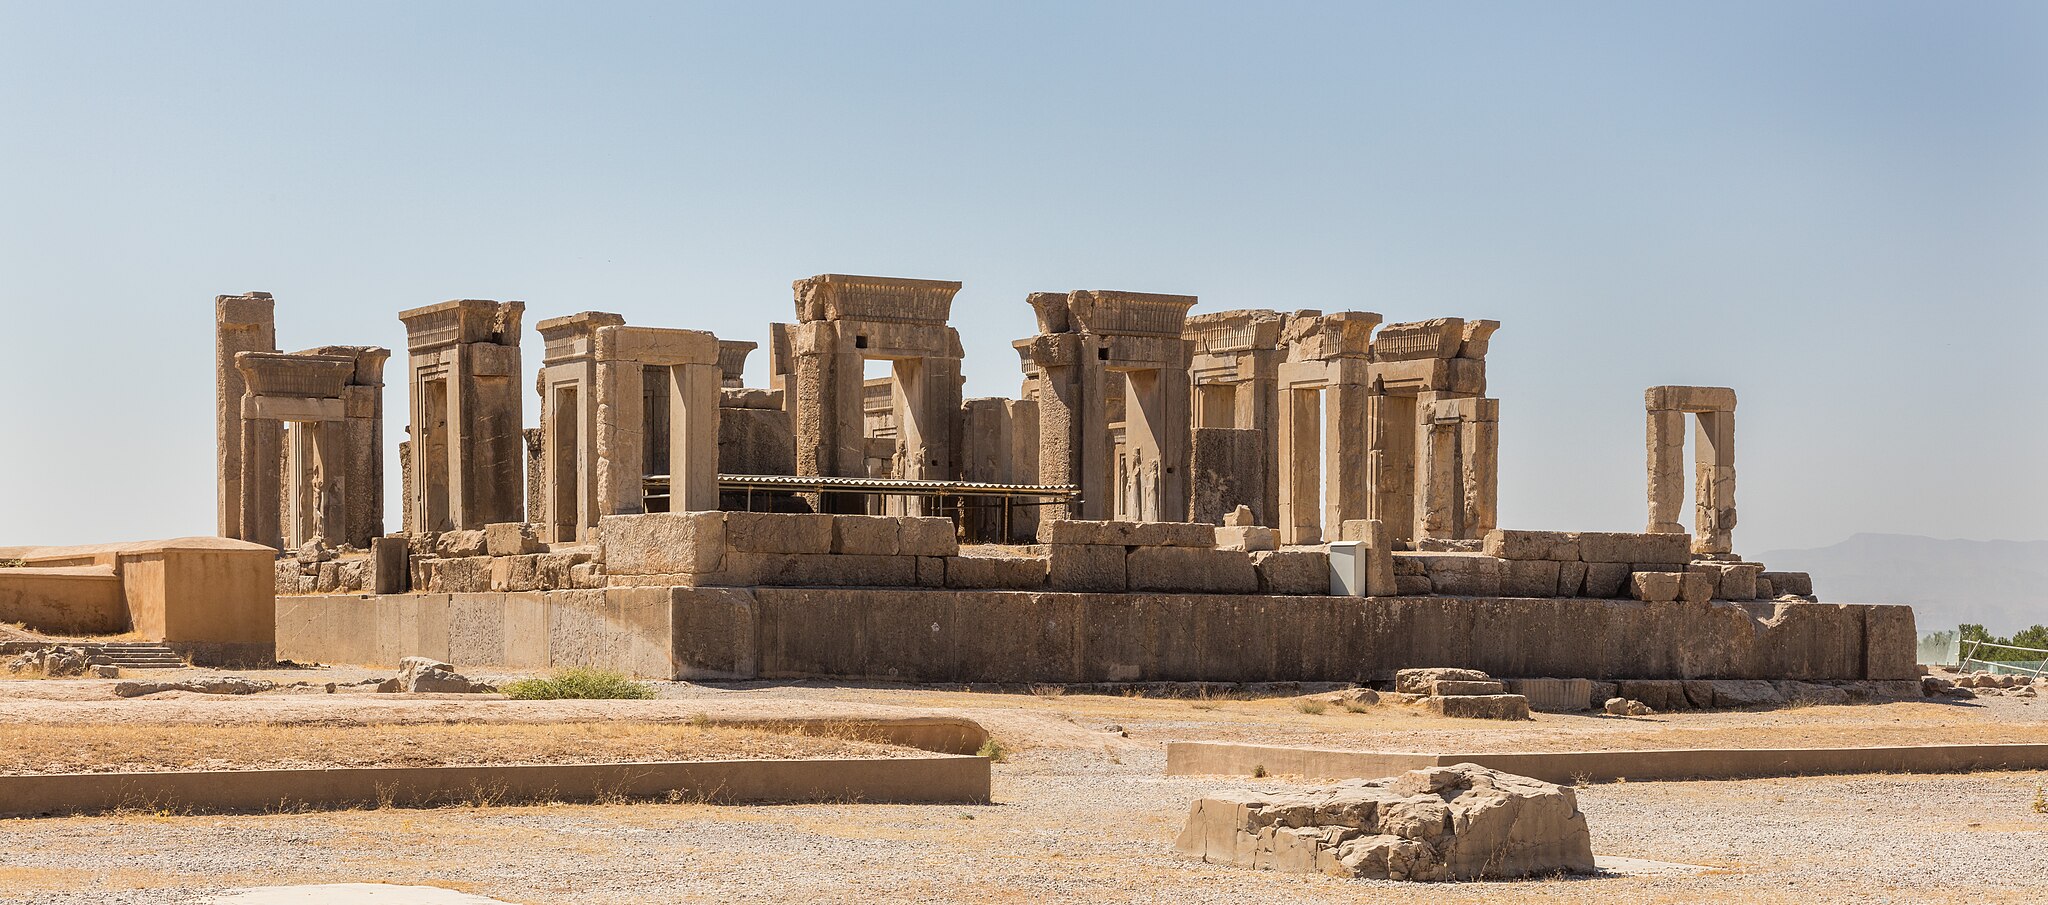
Title: Persépolis, Irán, 2016-09-24, DD 56
Date: 2016-09-24 11:06:26
Categories: Taken with Canon EOS 5DS R, Palace of Darius I in Persepolis, Self-published work, Featured pictures of buildings, September 2016 in Iran, Featured pictures on Wikipedia, Persian, Featured pictures by User:Poco a poco, Images by User:Poco a poco, Images from Wiki Loves Monuments 2016, Cultural heritage monuments in Iran with known IDs, Featured pictures of Iran by User:Poco a poco, Images of Iran by User:Poco a poco, Featured pictures from Wiki Loves Monuments by User:Poco a poco, Featured pictures on Commons by User:Poco a poco, Images from Wiki Loves Monuments by User:Poco a poco, Featured pictures of buildings by User:Poco a poco, Images from Wiki Loves Monuments 2016 in Iran, Iran photographs taken on 2016-09-24, Images from Wiki Loves Monuments in Marvdasht, 2016 in Persepolis, Featured pictures of Fars Province, Featured pictures in Persian language Wikipedia by User:Poco a poco, Images by User:Poco a poco taken in 2016, Featured pictures from Wiki Loves Monuments Iran 2016